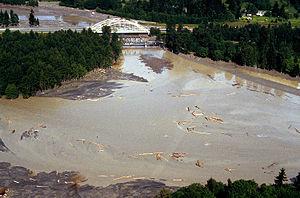
La Toutle est un cours d'eau drainant l'État de Washington, c'est un affluent de la Cowlitz River qui se jette dans le fleuve Columbia. La source de la Toutle se situe non loin du mont Saint Helens.